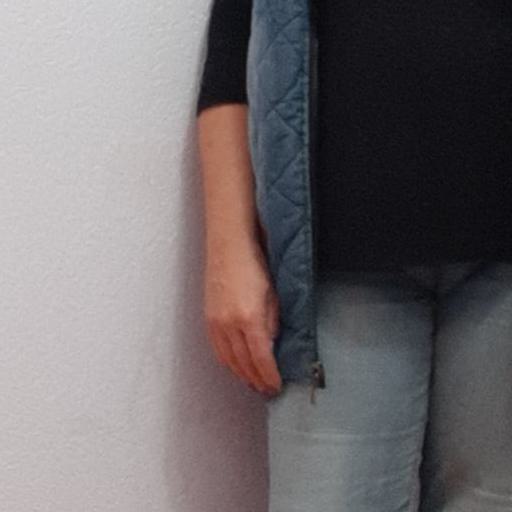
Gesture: no_gesture